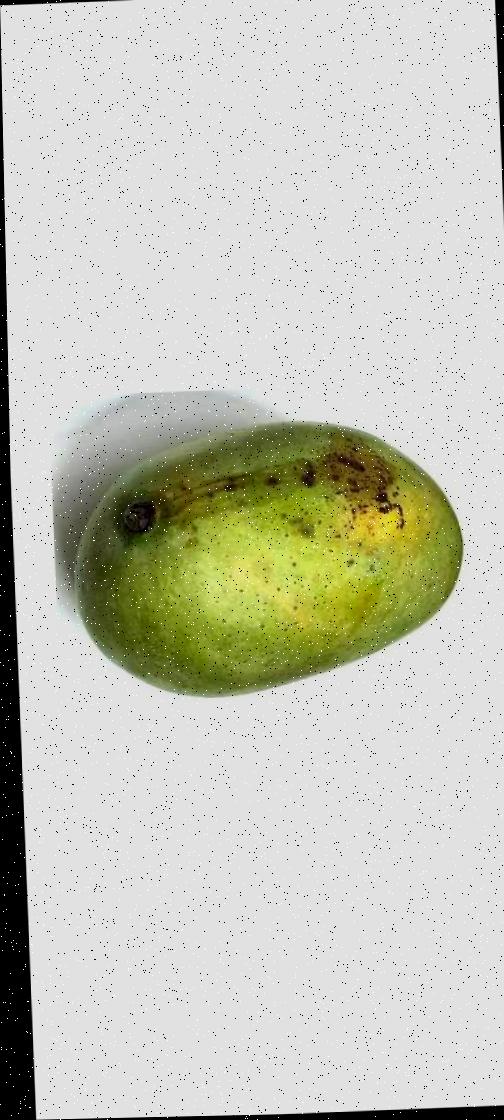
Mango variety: Fazli Shurmai